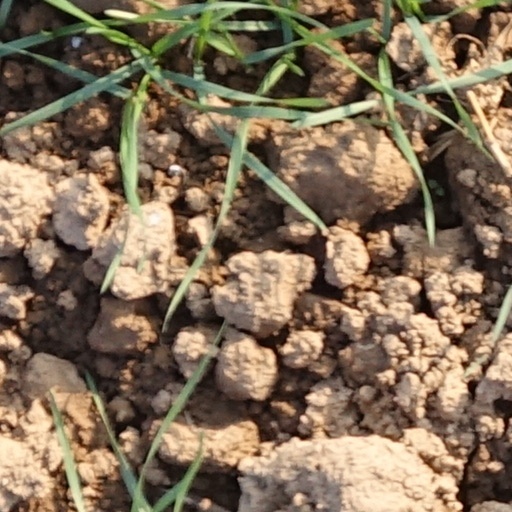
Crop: wheat